Street names in Barcelona

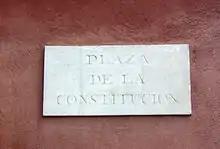
Old plaque in the Plaza de la Constitución in Horta, currently Plaça de Santes Creus.

With the aggregation of the neighboring municipalities and the new incorporation of a large number of public roads, it was found that there were numerous duplicities, since several municipalities — and also neighborhoods on the outskirts of Barcelona, such as Hostafrancs, La Barceloneta and Poble Sec — had streets with the same names, especially in terms of streets named after saints. For example, there were nine streets named after St. Joseph, and eight named after St. John. While this situation was being regularized, it was necessary to clarify the former locality of each street in the correspondence, so that it would reach its correct destination. In 1907, a report was created in charge of the nomenclature of the streets, thanks to whose work 361 streets were renamed to avoid these duplicities. The new names incorporated a new ordinance drafted in 1905 that established the dedication of personalities only ten years after their death.